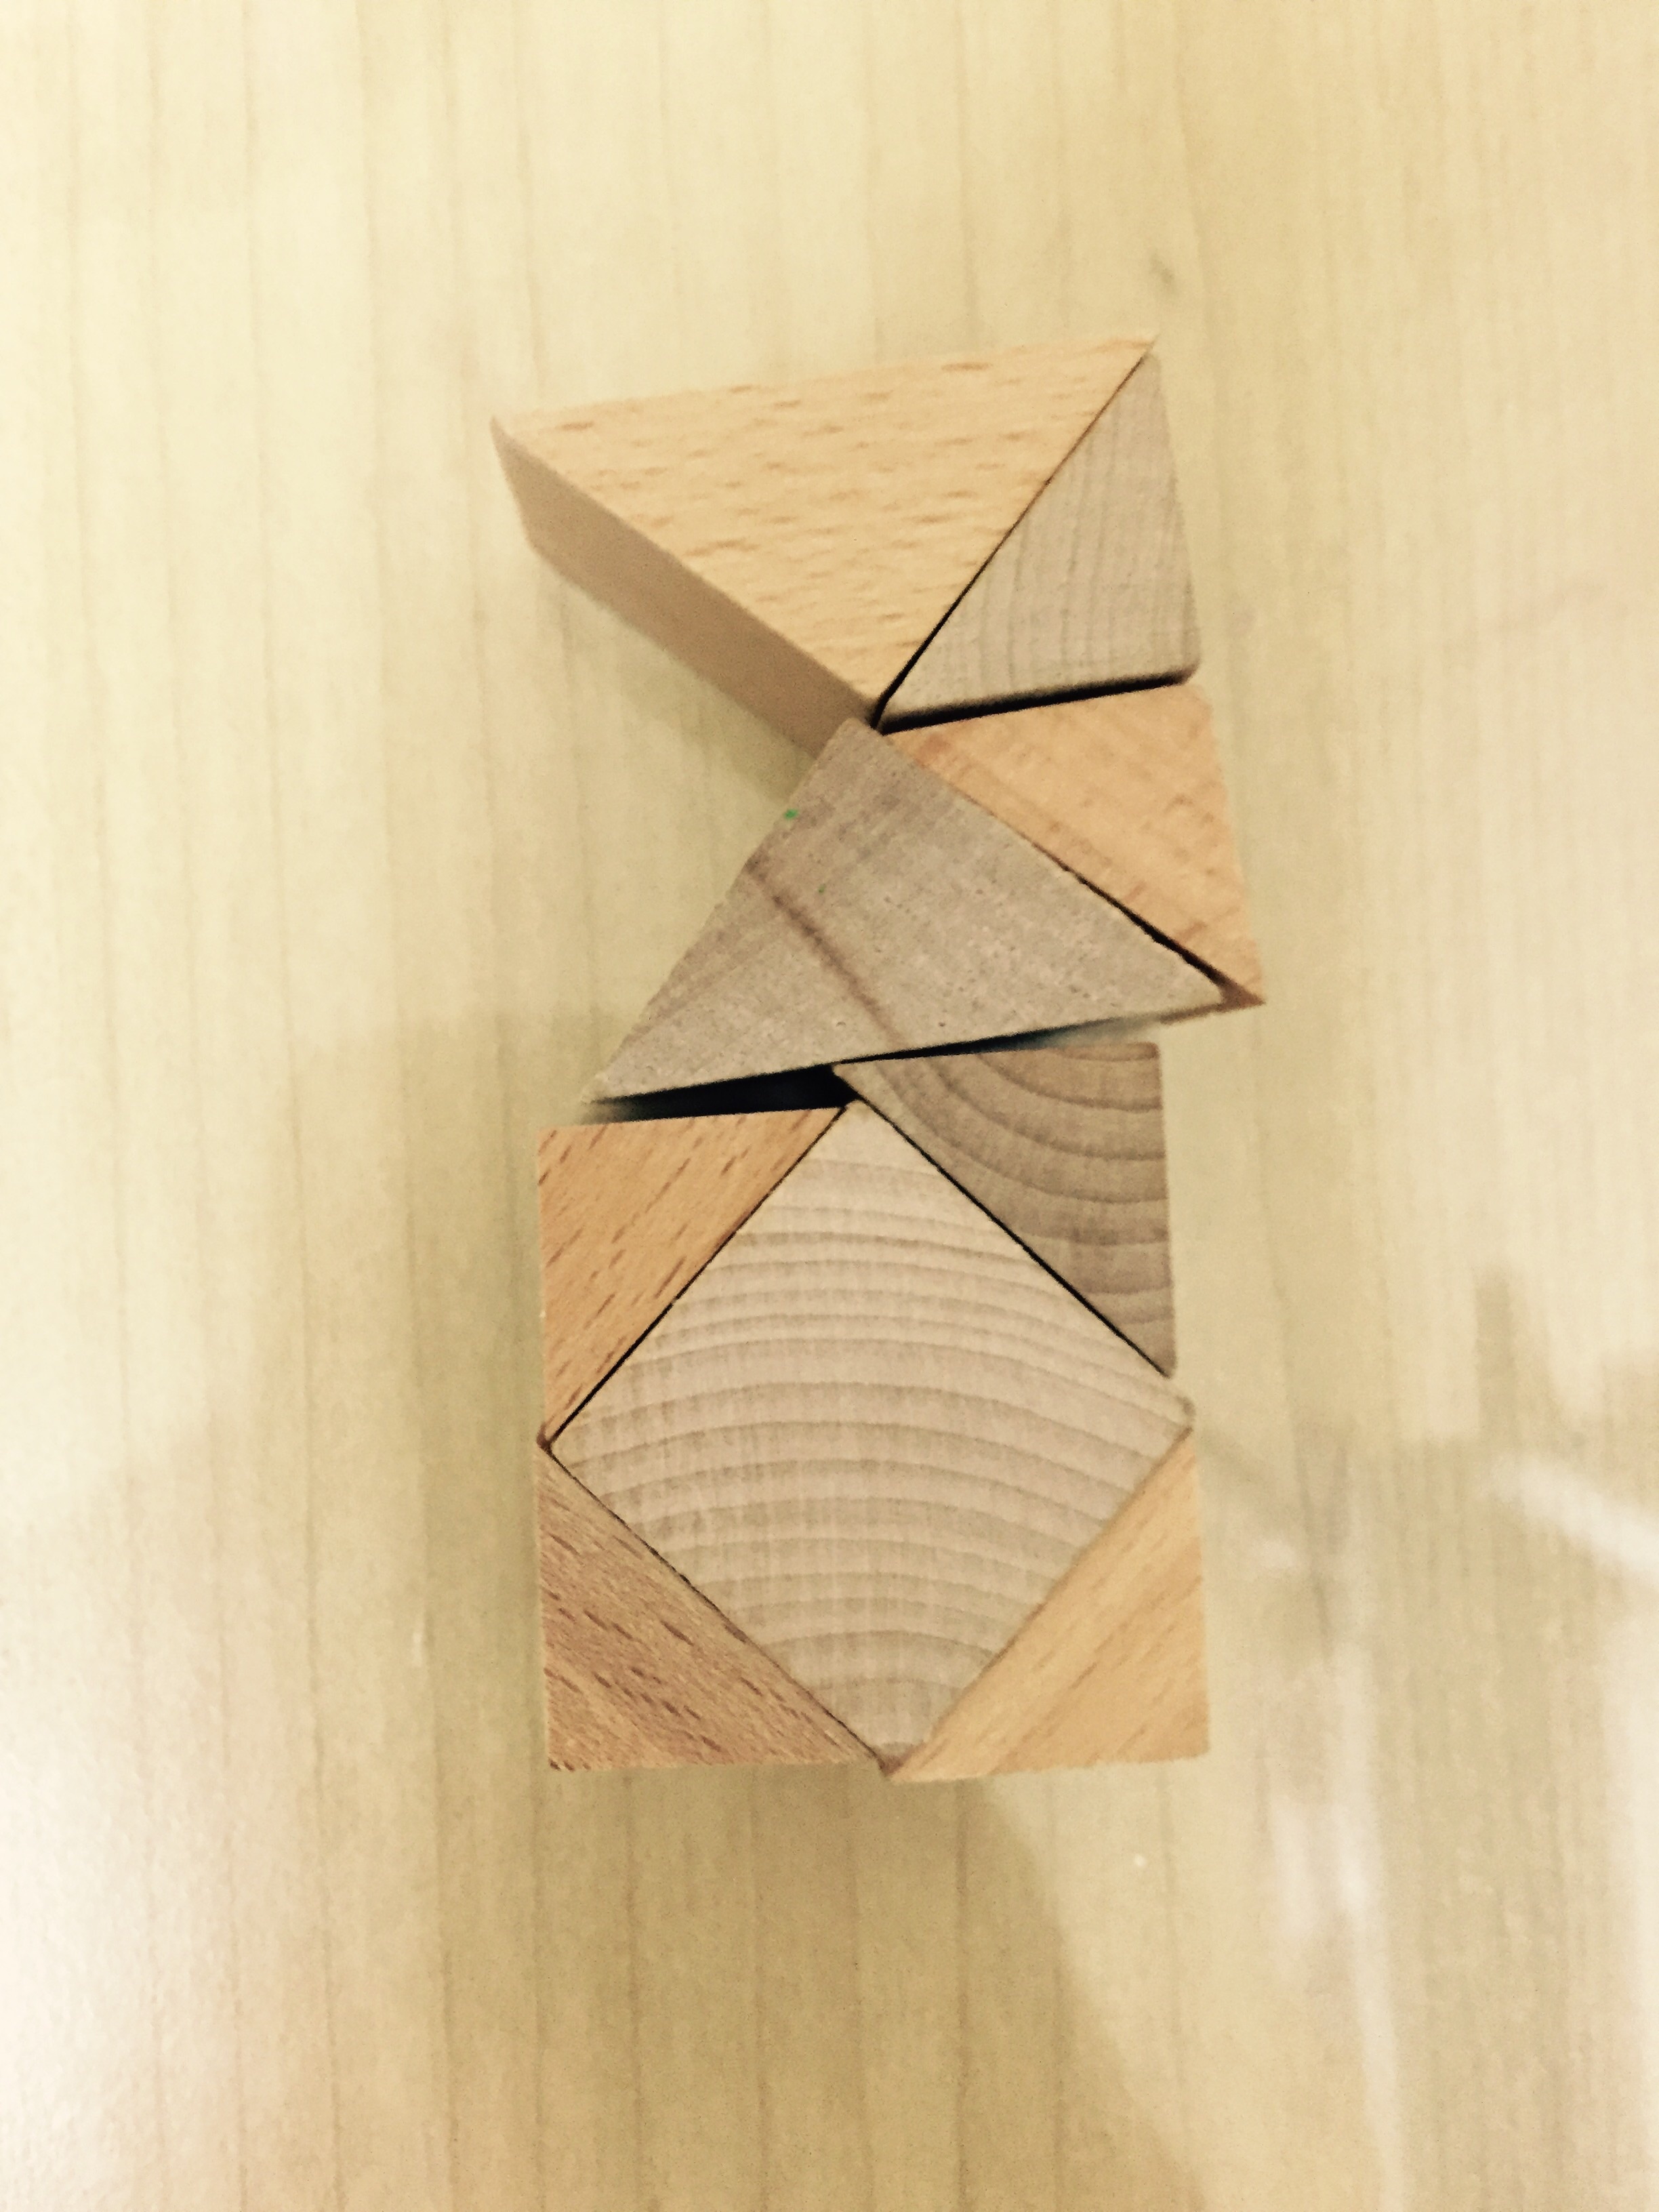
wood, floor, art, triangle, blocks, shape, origami, wood block, block play